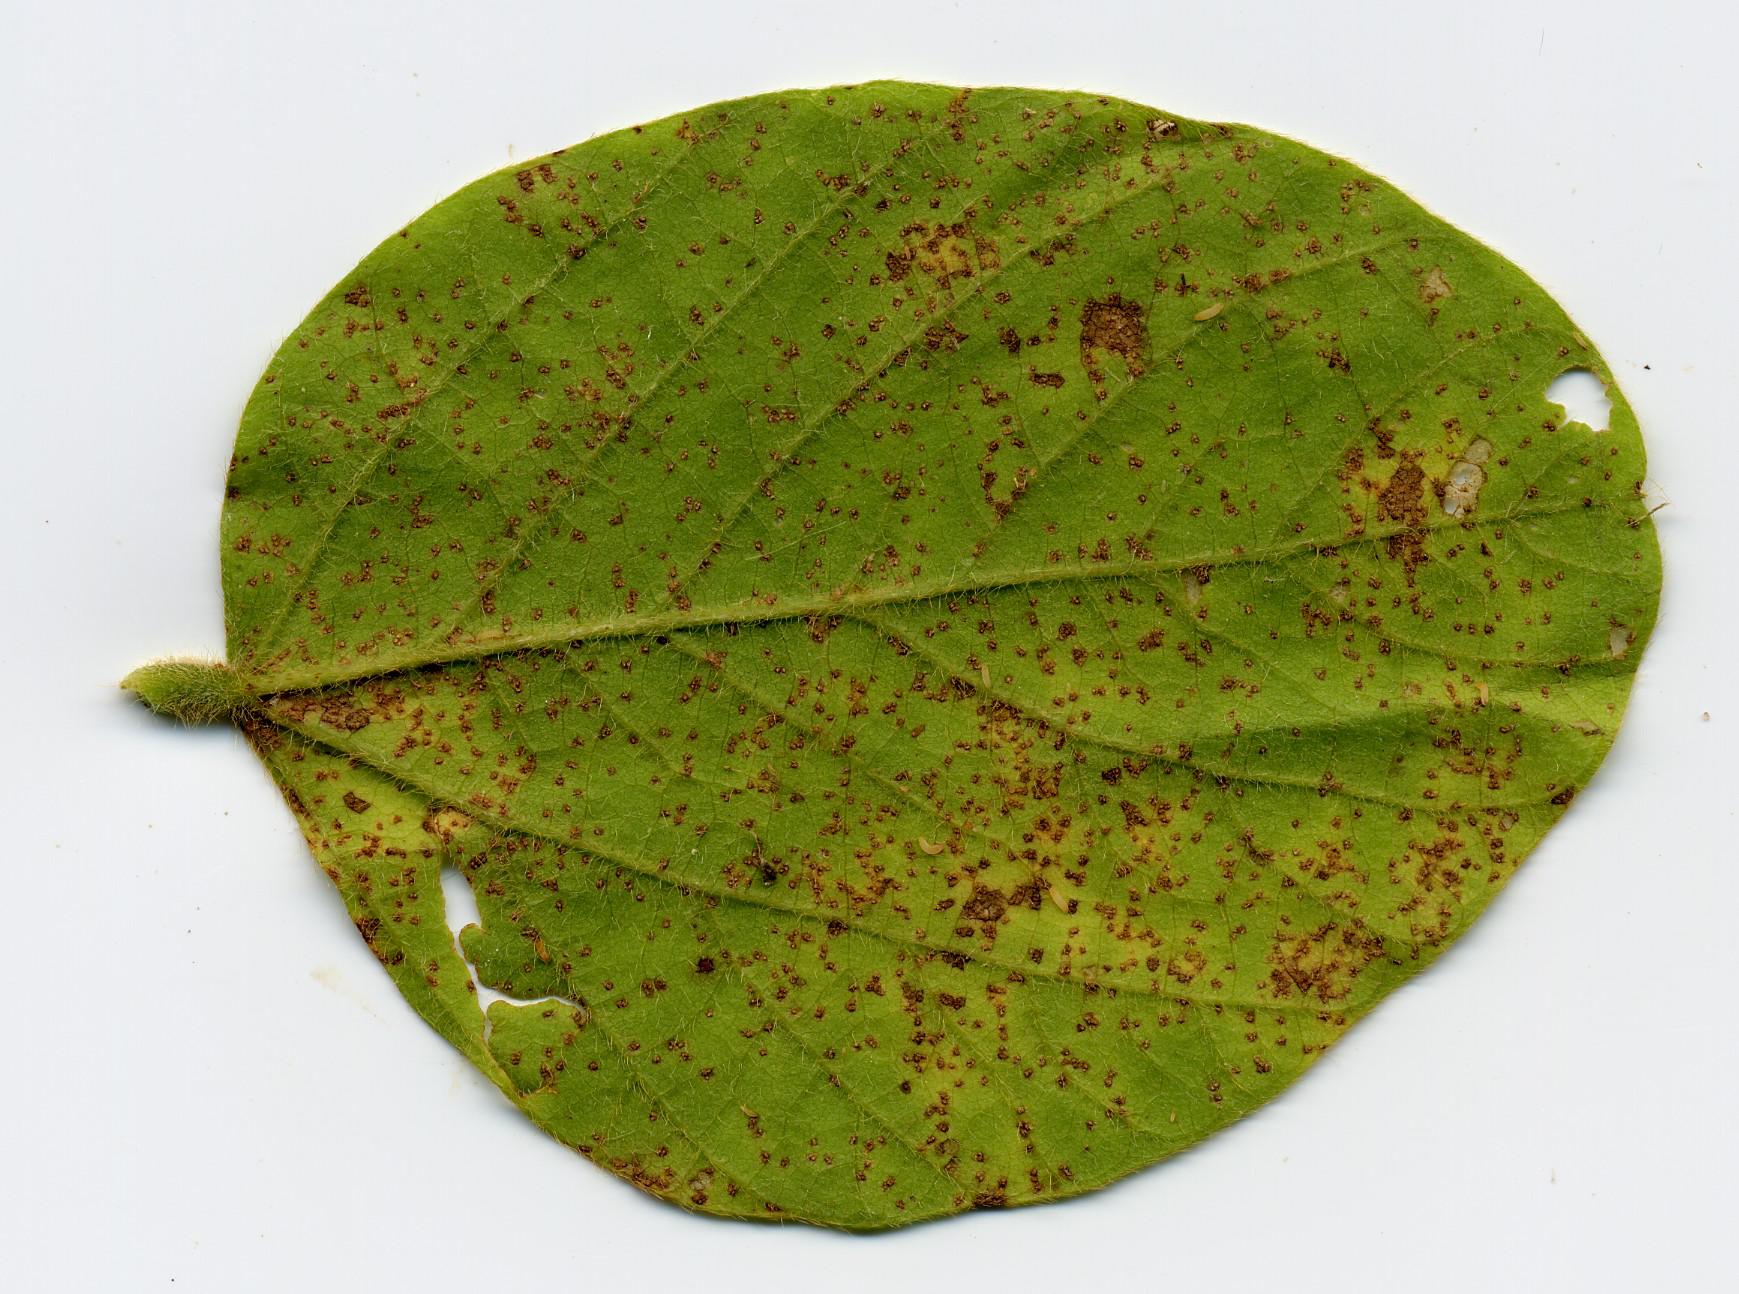
Plant: Soybean
Disease: bean rust